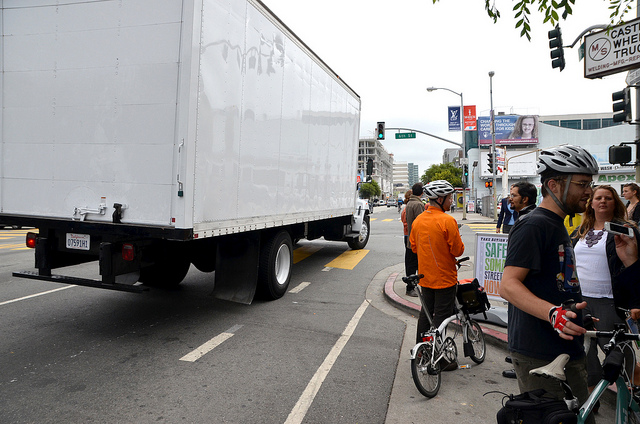
A white truck driving down a street past a crowd of people.

A large truck drives by, while two men wearing bicycle helmets stand in a small crowd on a corner.